First Klan

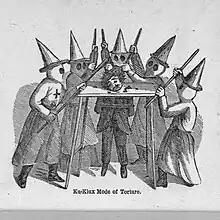
"Ku-Klux Mode of Torture" from "Experience of a northern man among the Ku-Klux; or, The condition of the South" (1872)

The First Klan was often a flamboyantly-styled continuation of the antebellum slave patrol. Typically horse-mounted, well-armed, and functioning at the behest of Whites who rested atop any given region's socioeconomic ladder, the pre-war slave patrol begat the wartime bushwhacker begat the post-war Klan paramilitary. Per historian Michael Fitzgerald, the main "difference was that planters lost their financial motivation to protect slaves' lives. Little restrained self-appointed patrollers after the war."